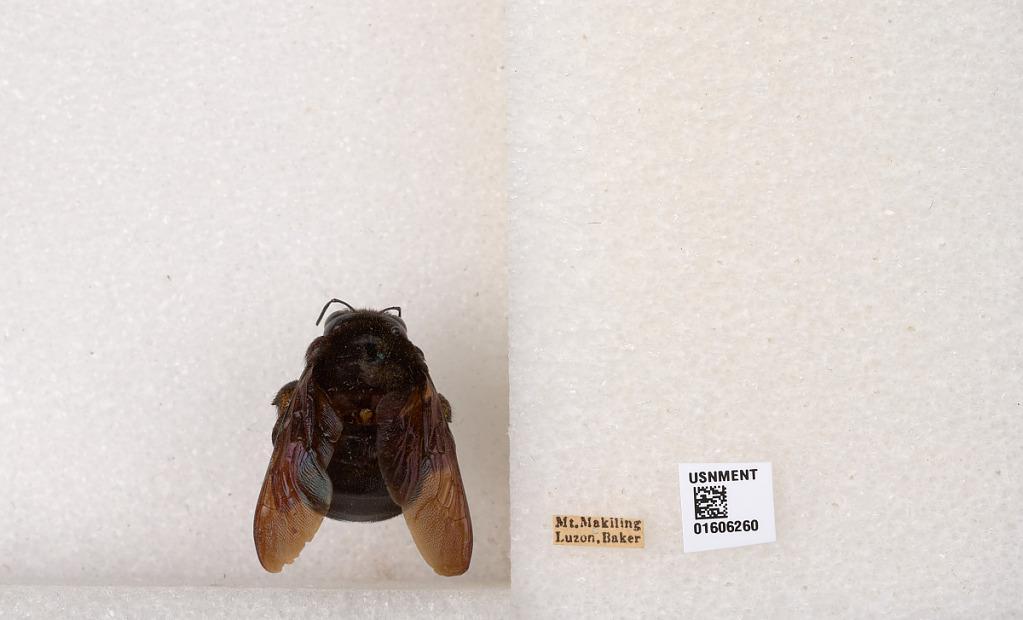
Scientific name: Xylocopa (Koptortosoma) bombiformis Smith
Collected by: Baker
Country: Philippines
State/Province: Calabarzon
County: Laguna
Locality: Mt. Makiling, Luzon
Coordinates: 14.1358, 121.196